Ikeda, Fukui

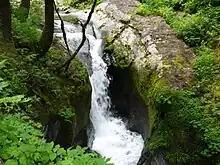
Ryūsō Falls, one of "Japan’s Top 100 Waterfalls",

Ikeda is located in the Imadate District, of central Fukui Prefecture, bordered by Gifu Prefecture to the south, Shiga Prefecture to the south and surrounded by mountains on all sides. Mount Kanmuri is the highest elevation at 1256 meters. The Asuwa River flows through the town. Ikeda consists mostly of narrow agricultural plains and small villages between steep, 1000–1500 m mountains in a main north-south valley and several branch valleys. The setting of the town, the old shrine in the town center, and a beautiful waterfall on the lower road to Ono are all local landmarks and are praised for their beauty, and occasionally attract tour buses from as far away as Osaka. Ikeda endures heavy snowfall in the winter, and access to neighboring towns, over mountain passes except to the north, can be difficult. The mountain roads leading east to Ono and south from Ikeda to Imajo and the especially dramatic road to Kinomoto in neighboring Shiga Prefecture are officially closed from November to May.